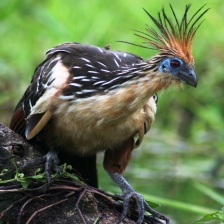
Species: HOATZIN
Scientific name: OPHISTHOCOMUS HOAZIN